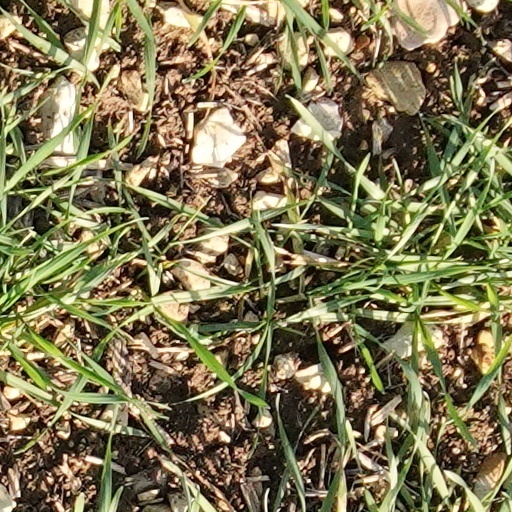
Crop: wheat